Nanohole

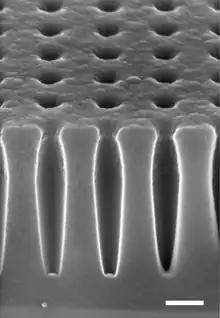
Angled cross-sectional scanning electron micrograph of a nanohole array etched in amorphous silicon, with a thin conductive polymer coating. Scale bar is 200 nm.

Nanoholes are a class of nanostructured material consisting of nanoscale voids in a surface of a material. Not to be confused with nanofoam or nanoporous materials which support a network of voids permeating throughout the material (often in a disordered state), nanohole materials feature a regular hole pattern extending through a single surface. These can be thought of as the inverse of a nanopillar or nanowire structure.